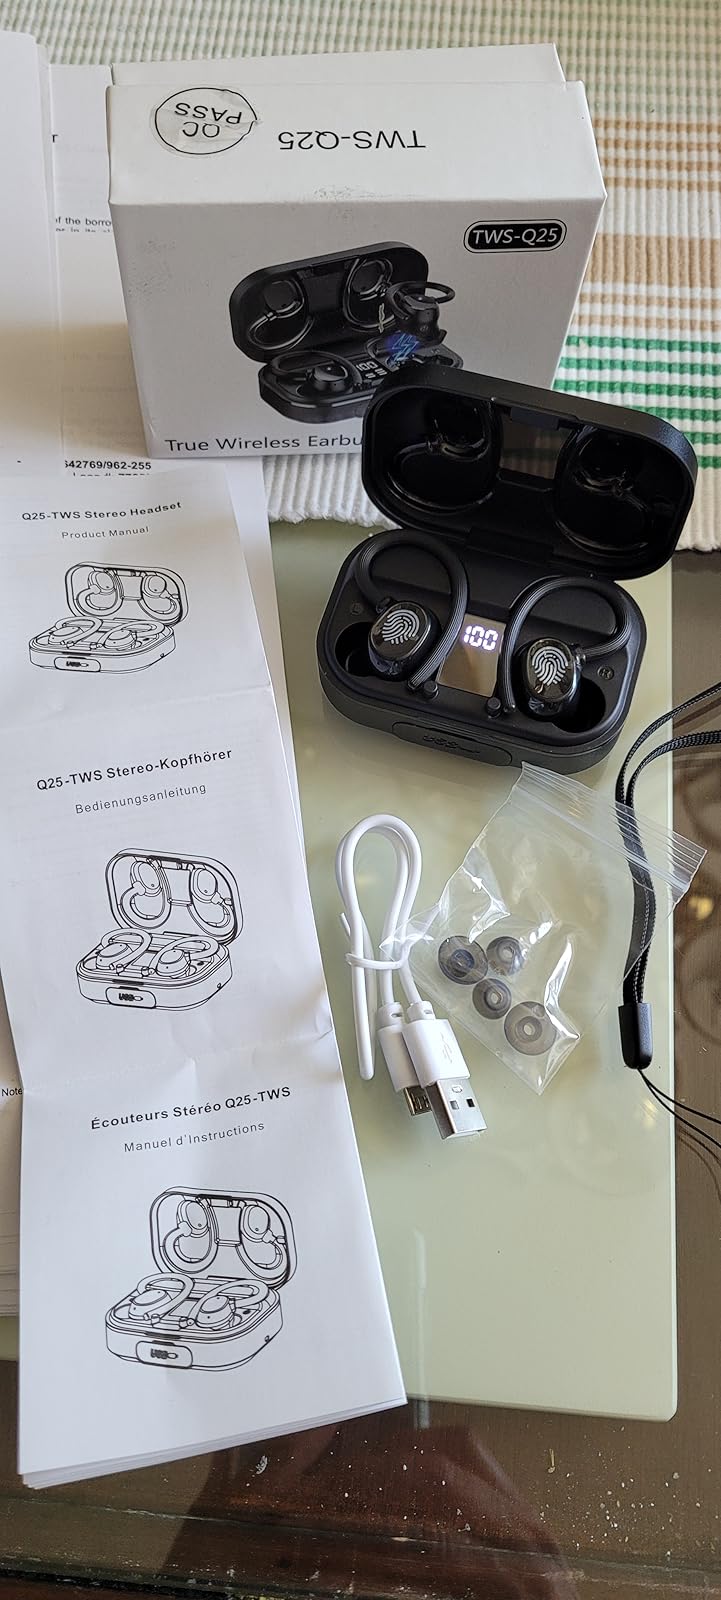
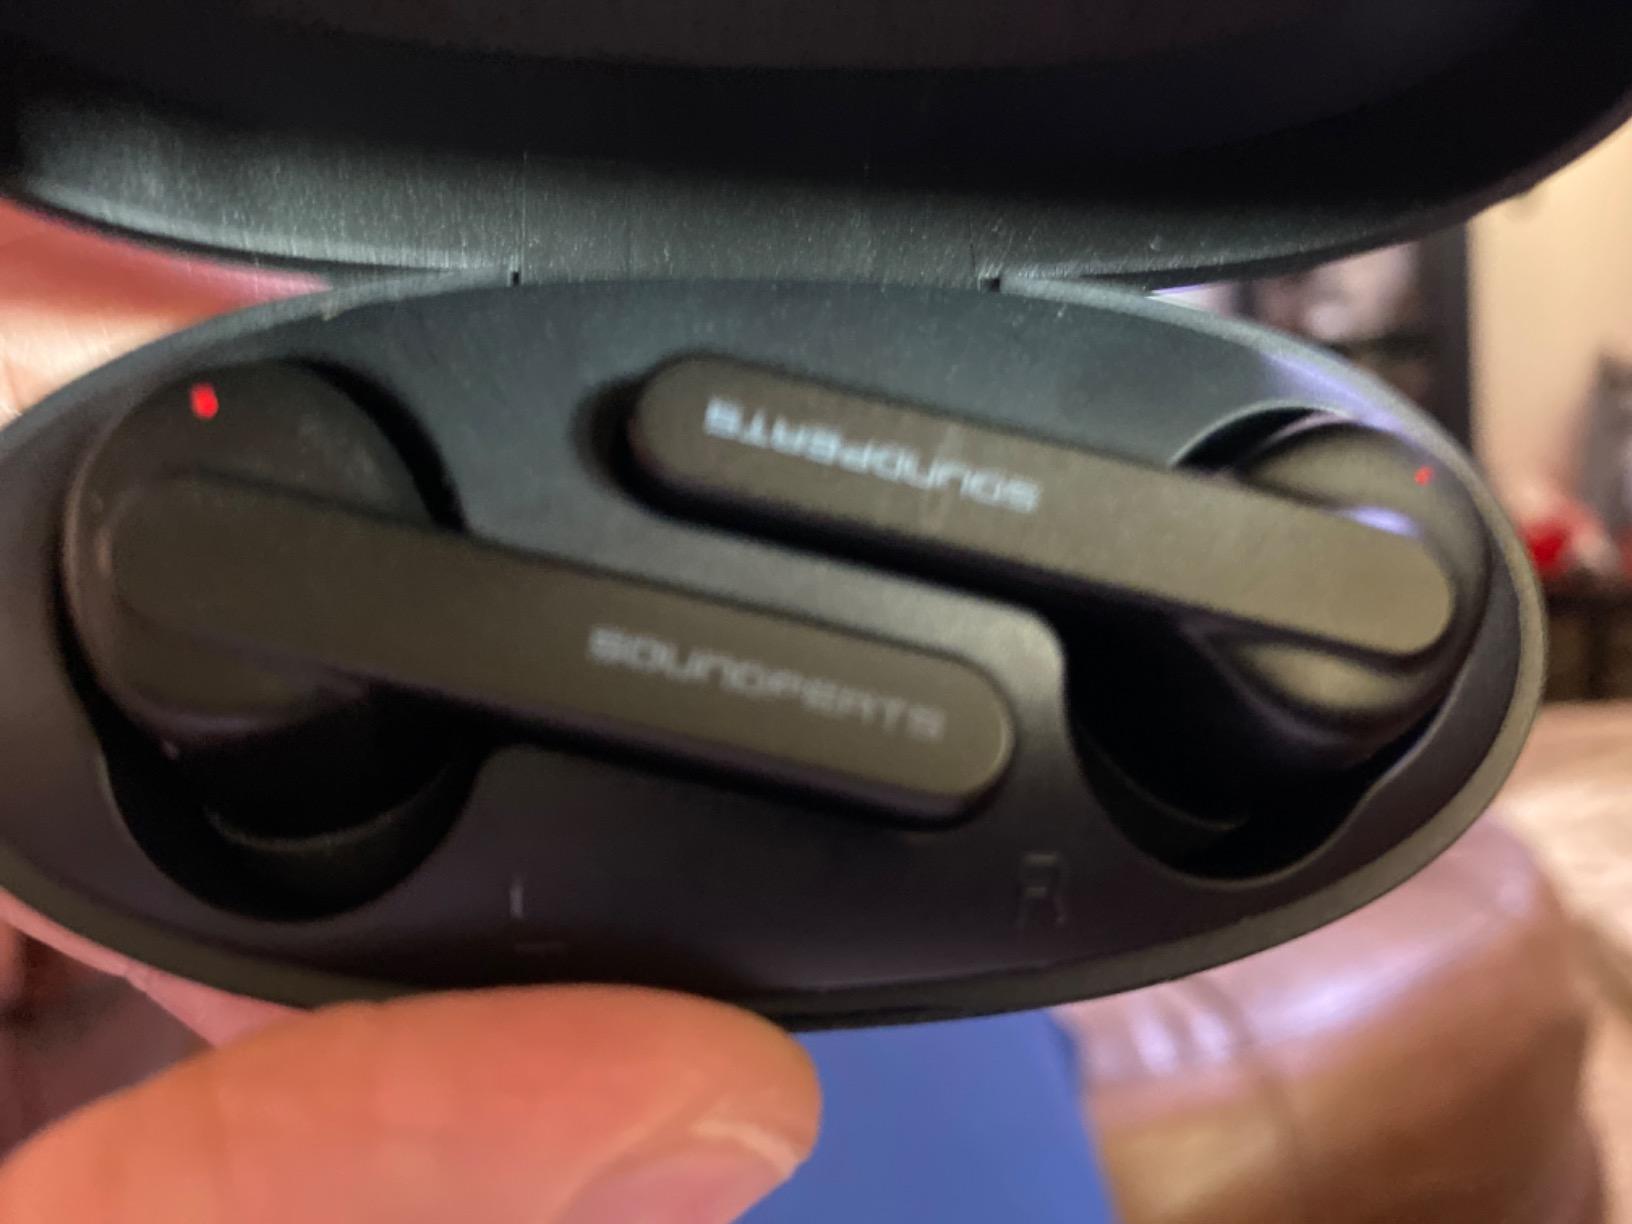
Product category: earbuds
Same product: no